Answer in natural language. Where is green tapered square potted houseplant with respect to Doorframe? Choose between the following options: left or right
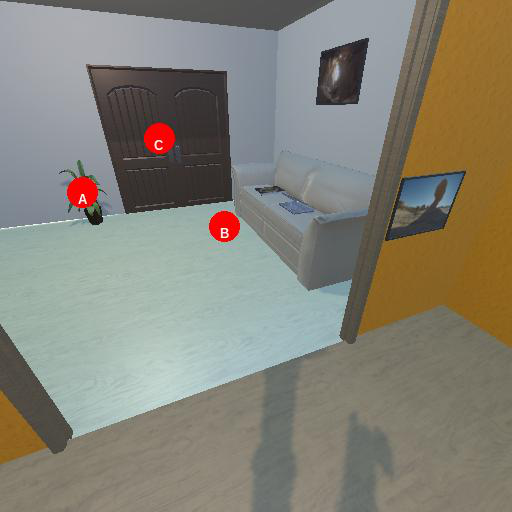
<answer>left</answer>